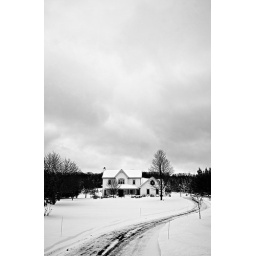
Cool looking white house in Wisconsin